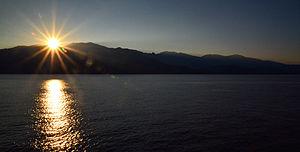
La province du Cap Corse est une ancienne division territoriale de la Corse, créée en 1620 par l'administration génoise et intégrée le 15 janvier 1790 sous l'administration française dans le district de Bastia. Son chef-lieu était Rogliano.
Le Cap Corse est une péninsule située au nord-est de la Corse. Ses habitants sont appelés Capcorsins.